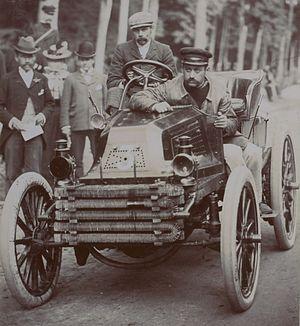
Alfred Velghe, également connu sous le pseudonyme Alfred Levegh est un pilote automobile, oncle de Pierre Levegh.